Hearst Metrotone News

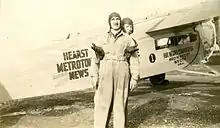
"Hearst Metrotone News" airplane (from Lizotte Family photo album)

Hearst Metrotone News (renamed News of the Day in 1936) was a newsreel series that ran from 1914 to 1967 produced by the Hearst Corporation, founded by William Randolph Hearst.